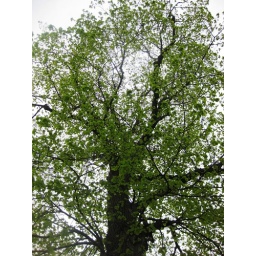
The tree featured earlier on in the year, but this time with green shoots!